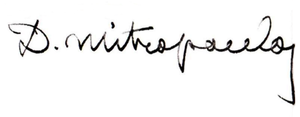
Dimitri Mitropoulos
Dimitri Mitropoulos var en græsk dirigent, pianist og komponist.